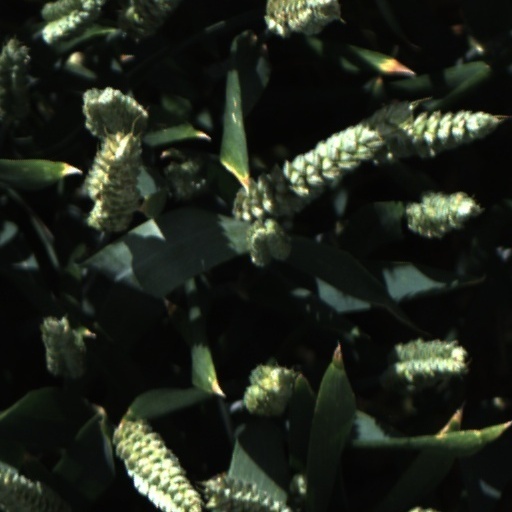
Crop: wheat